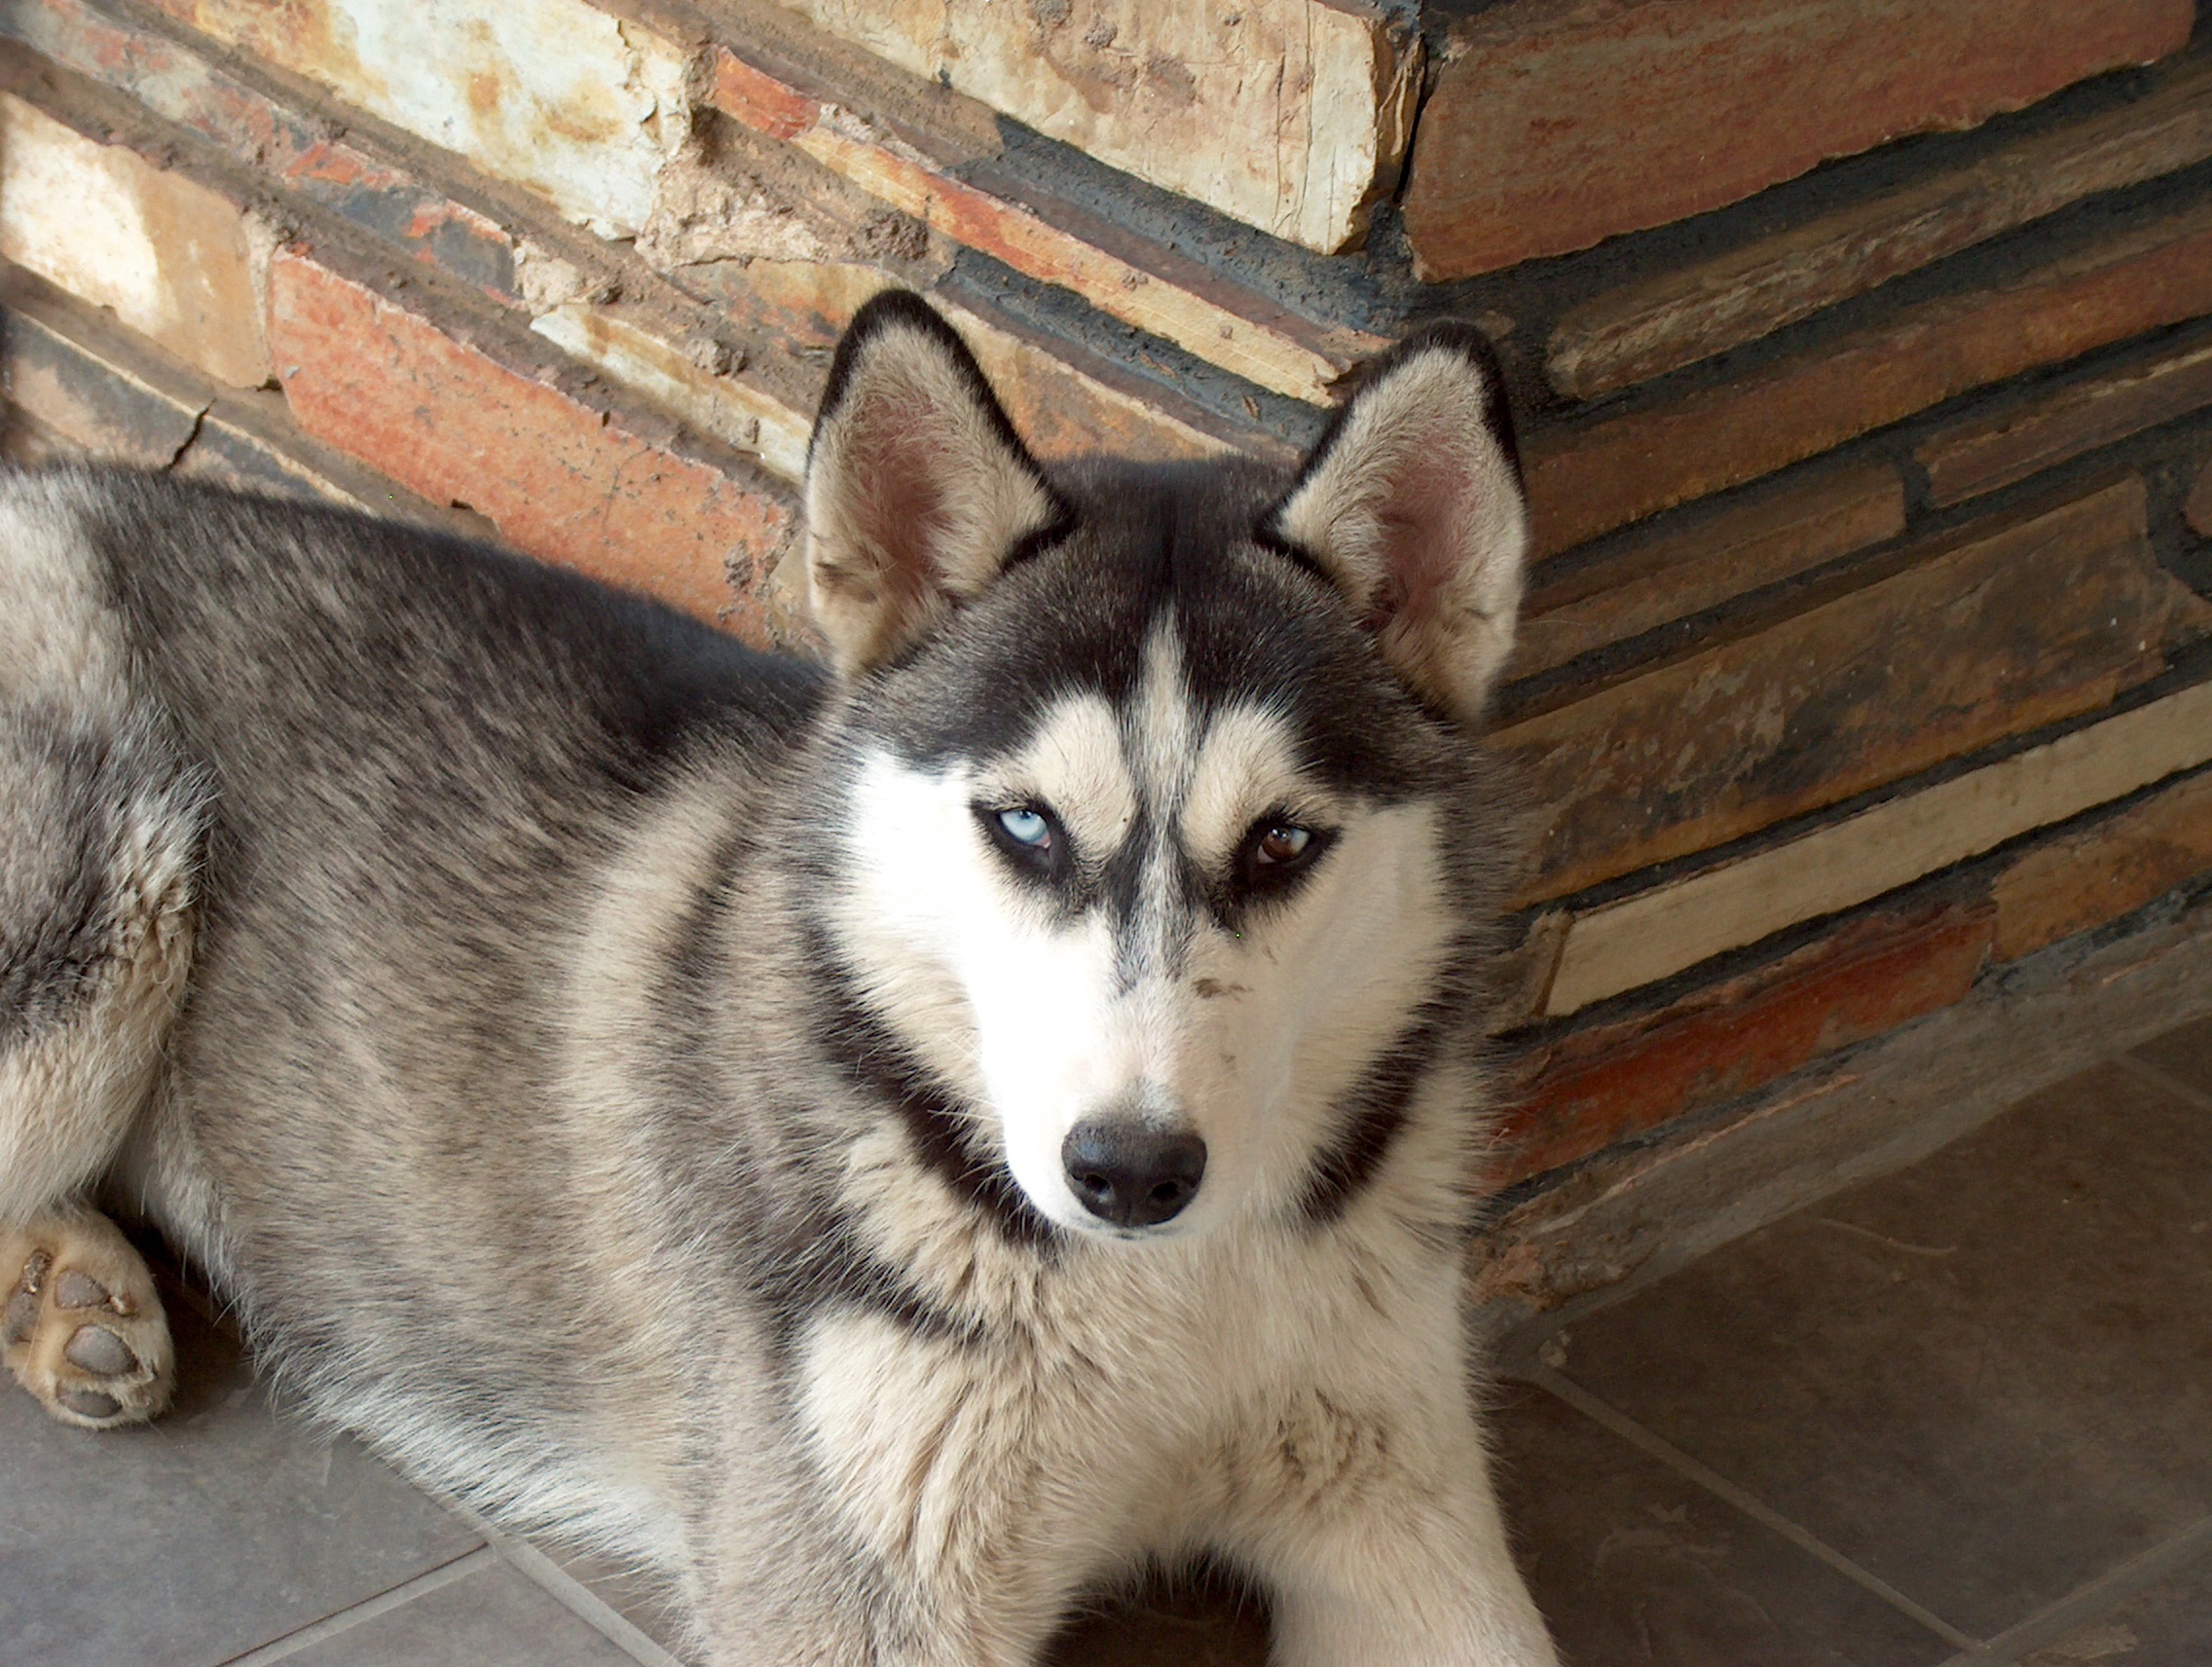
dog, animal, canine, pet, fur, young, mammal, friend, husky, eyes, vertebrate, domestic, siberian, dog breed, breed, purebred, pedigree, sled dog, siberian husky, alaskan malamute, shikoku, dog like mammal, saarloos wolfdog, wolfdog, czechoslovakian wolfdog, carnivoran, dog breed group, greenland dog, east siberian laika, west siberian laika, j mthund, tamaskan dog, norwegian elkhound, northern inuit dog, native american indian dog, miniature siberian husky, alaskan klee kai